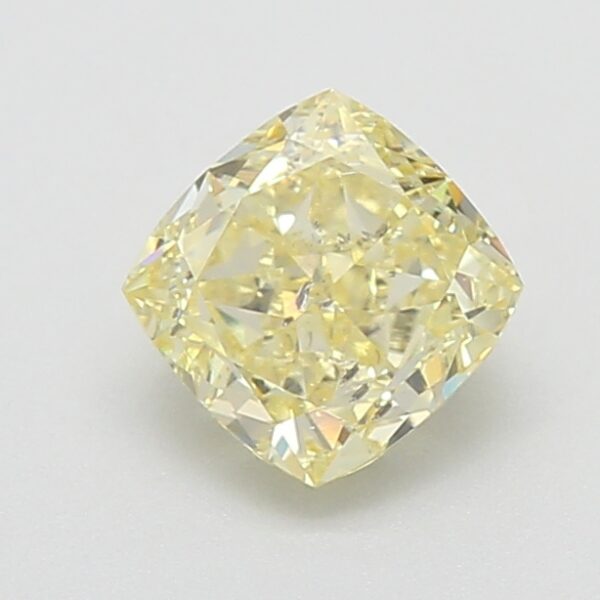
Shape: cushion
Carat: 1.01
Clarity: I1
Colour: FANCY
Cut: EX
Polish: EX
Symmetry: VG
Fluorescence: N
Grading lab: GIA
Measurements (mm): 5.45 x 5.4 x 3.63